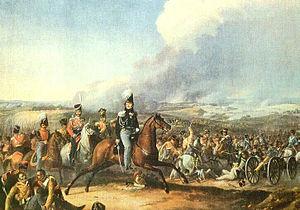
Fiodor Petrovitch Ouvarov, né le 27 avril 1769 à Khrouslovka, décédé le 2 décembre 1824 à Saint-Pétersbourg, est un général de cavalerie et conseiller privé.